Brazilian Academy of Letters

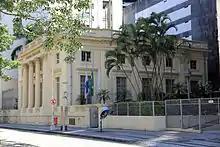
The "Petit Trianon" in Rio de Janeiro, the seat of the academy since 1923

In 1923, thanks to the initiative of its president at the time, Afrânio Peixoto and of the then-French ambassador, Raymond Conty, the French government donated the French Pavilion building to the academy. The building had been built for the Independence of Brazil's Centenary International Exposition by the architect Ange-Jacques Gabriel, between 1762 and 1768 and was a replica of the Petit Trianon of Versailles.